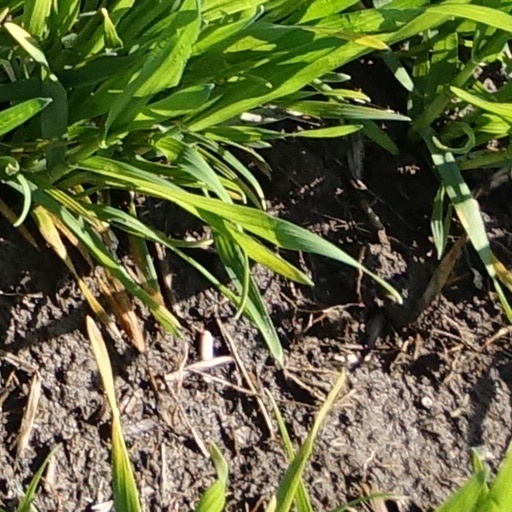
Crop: wheat